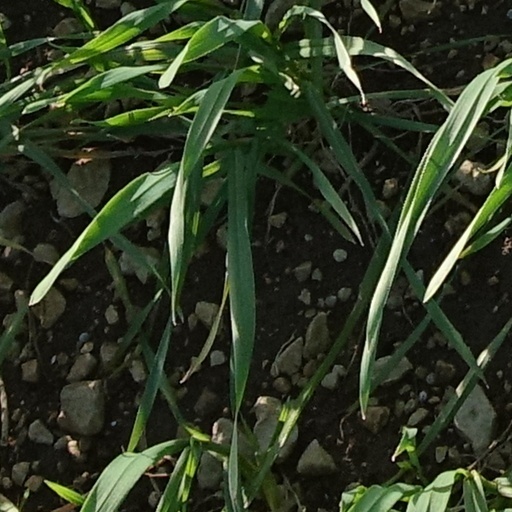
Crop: wheat